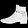
Label: Ankle boot